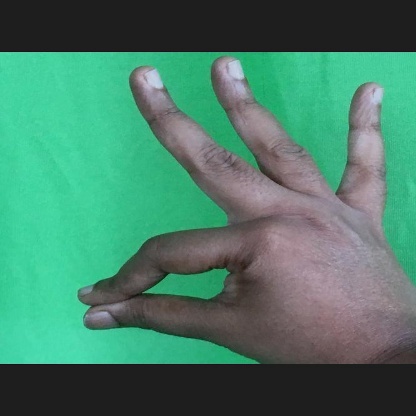
Mudra: Hamsasyam